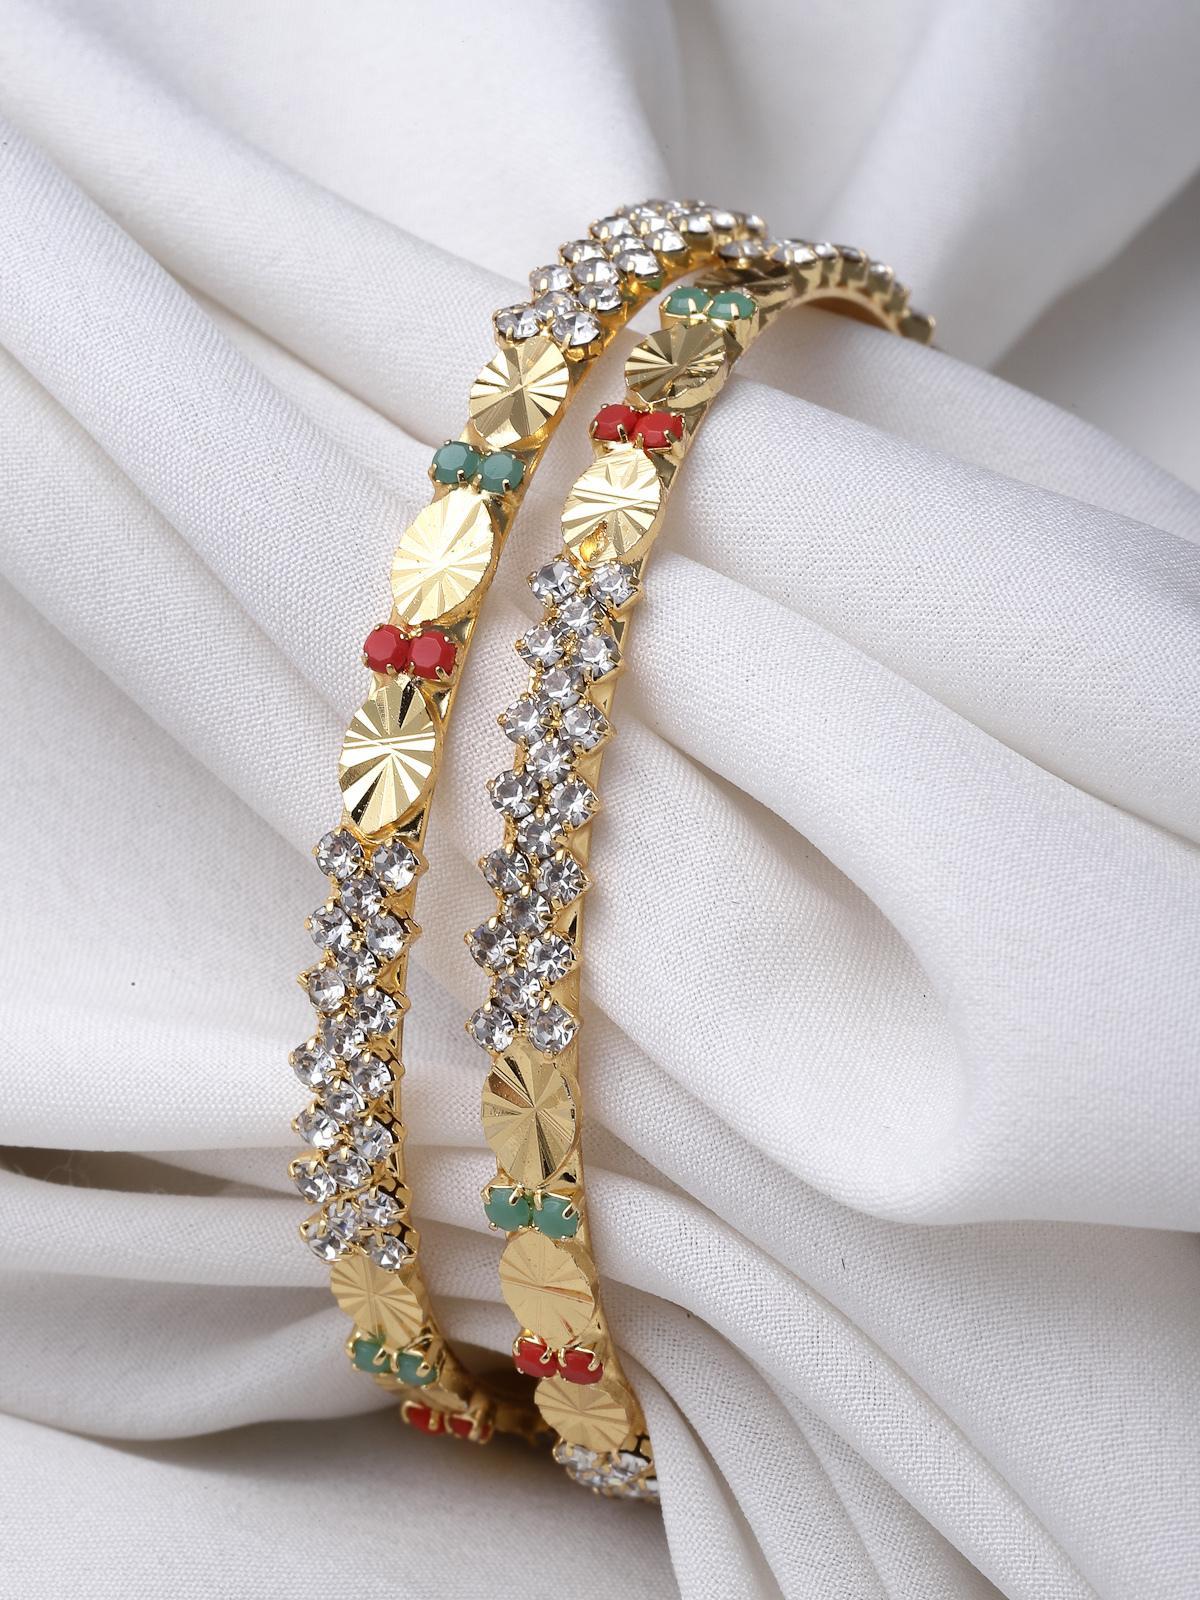
Sukkhi Admirable Gold Plated Multicolor White AD Stones Set of 2 Bracelet Bangle Set Jewellery for Women & Girls|Latest Design|Birthday Anniversary Gift for Women|B105897_2.4
Type: Bracelets & Bangles
Brand: Sukkhi
Price: Rs. 326
 Elevate your elegance with the Sukkhi Admirable Gold Plated Bracelet Bangle Set for Women & Girls. This set of two showcases an admirable blend of multicolor hues and white AD stones, featuring the latest design trends. The gold-plated finish adds an opulent touch to any ensemble. Sized at 2.4, 2.6 and 2.8, these bracelets make for a perfect birthday or anniversary gift, celebrating contemporary style and timeless beauty for the special women in your life with a set that's both admirable and versatile.Disclaimer:There may be slight variation in shade and colour due to photographic effects and monitor settings
Included: 2 Bangles